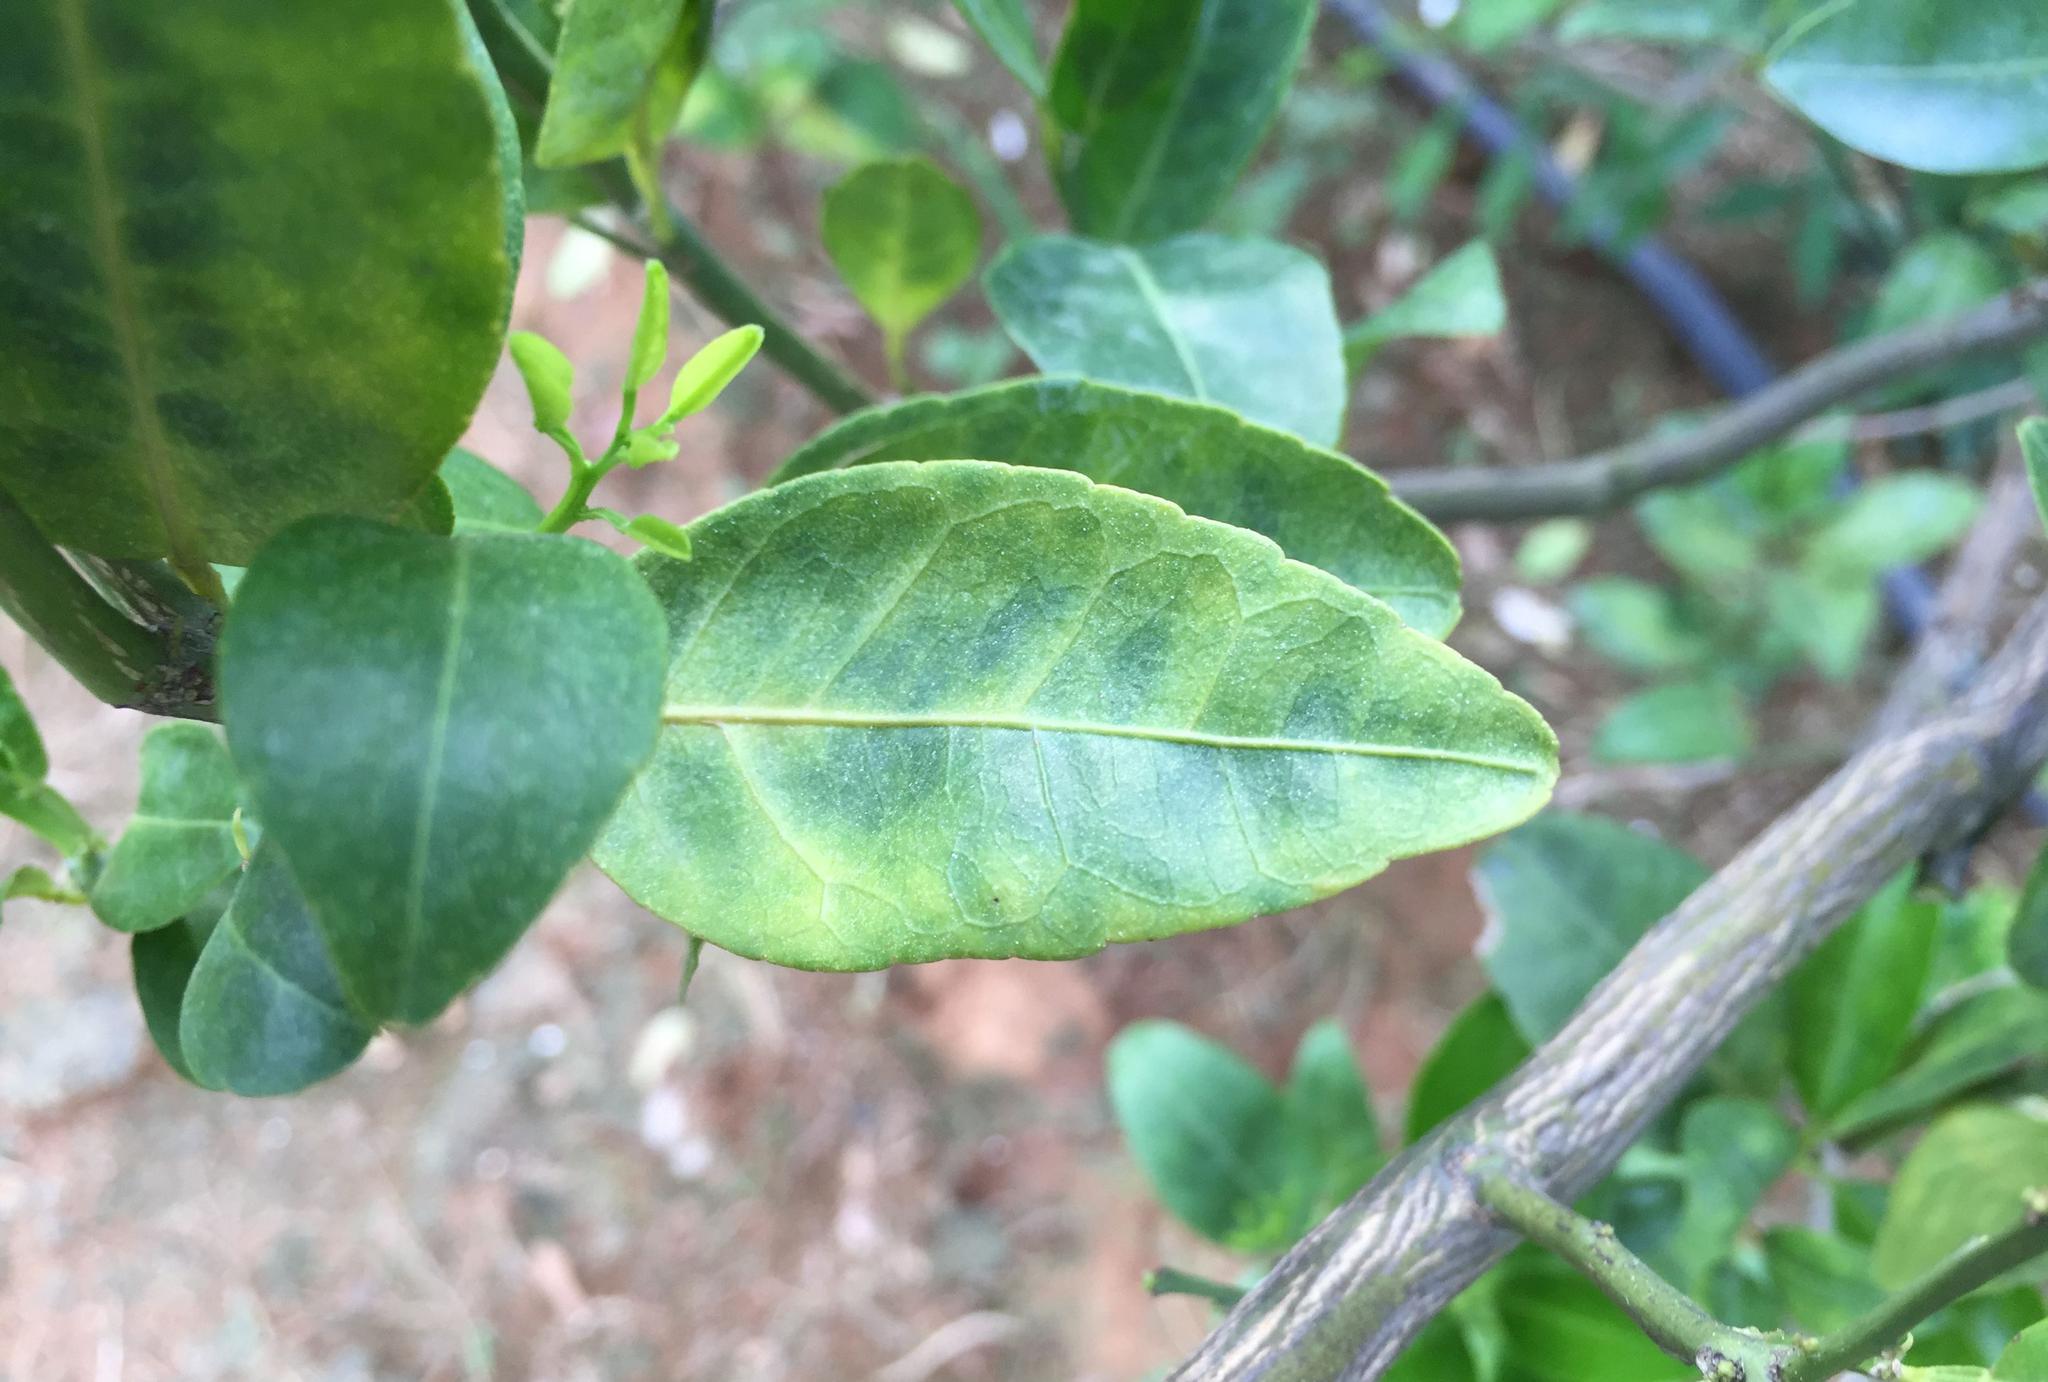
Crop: unknown
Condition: citrus_citrus_greening_disease